National Child Passenger Safety Board

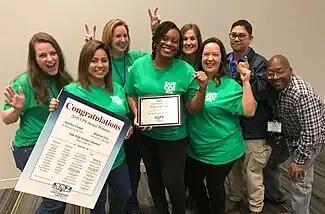
Safe Kids Greater Houston: 2019 Team of the Year

Each year, the Board recognizes men and women for their contributions to child passenger safety through its Technician, Instructor and Team of the Year awards program.